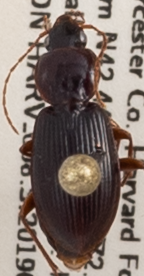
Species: Synuchus impunctatus
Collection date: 2019-08-13
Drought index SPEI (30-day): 0.39
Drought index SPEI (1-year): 1.28
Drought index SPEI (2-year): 2.09